Bossiaea modesta

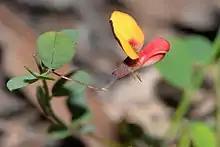
Flower detail

Bossiaea modesta is a species of flowering plant in the family Fabaceae and is endemic to the ranges east of Perth in Western Australia. It is a sub-shrub with wiry, trailing to twining stems, linear to elliptic or oblong leaves, and small yellow and red flowers.